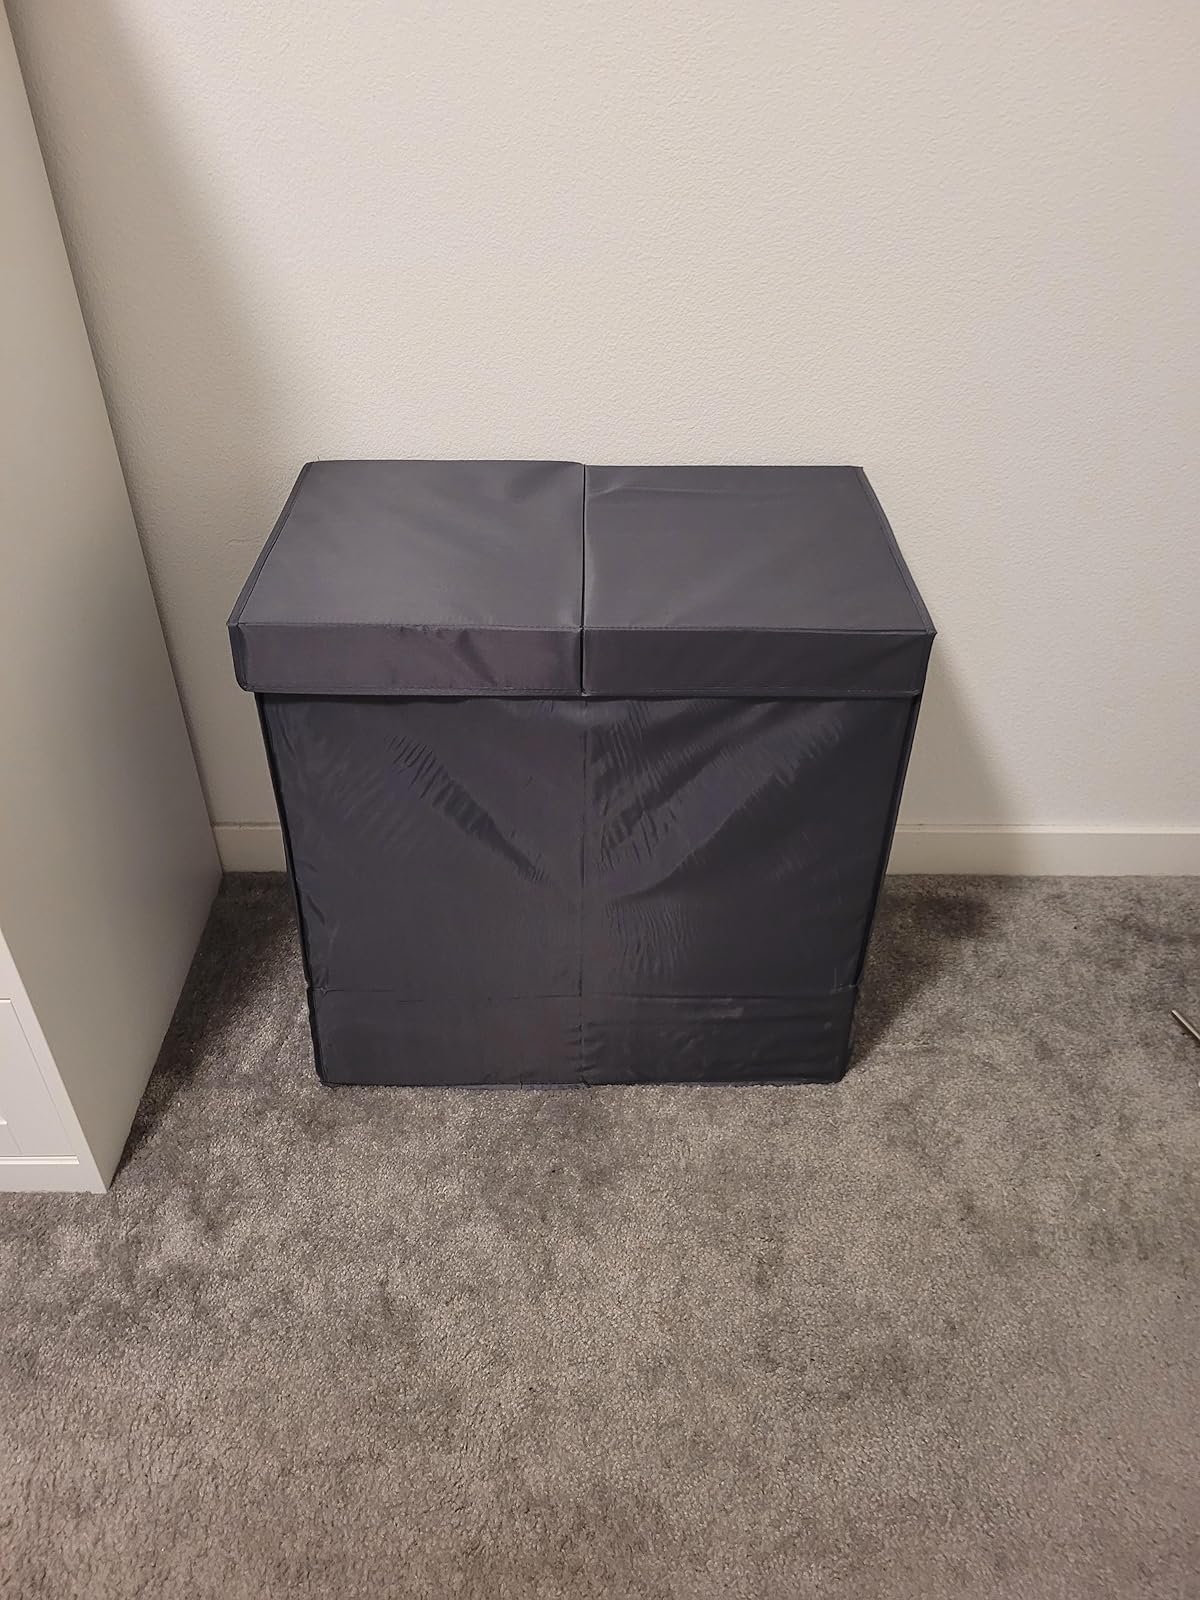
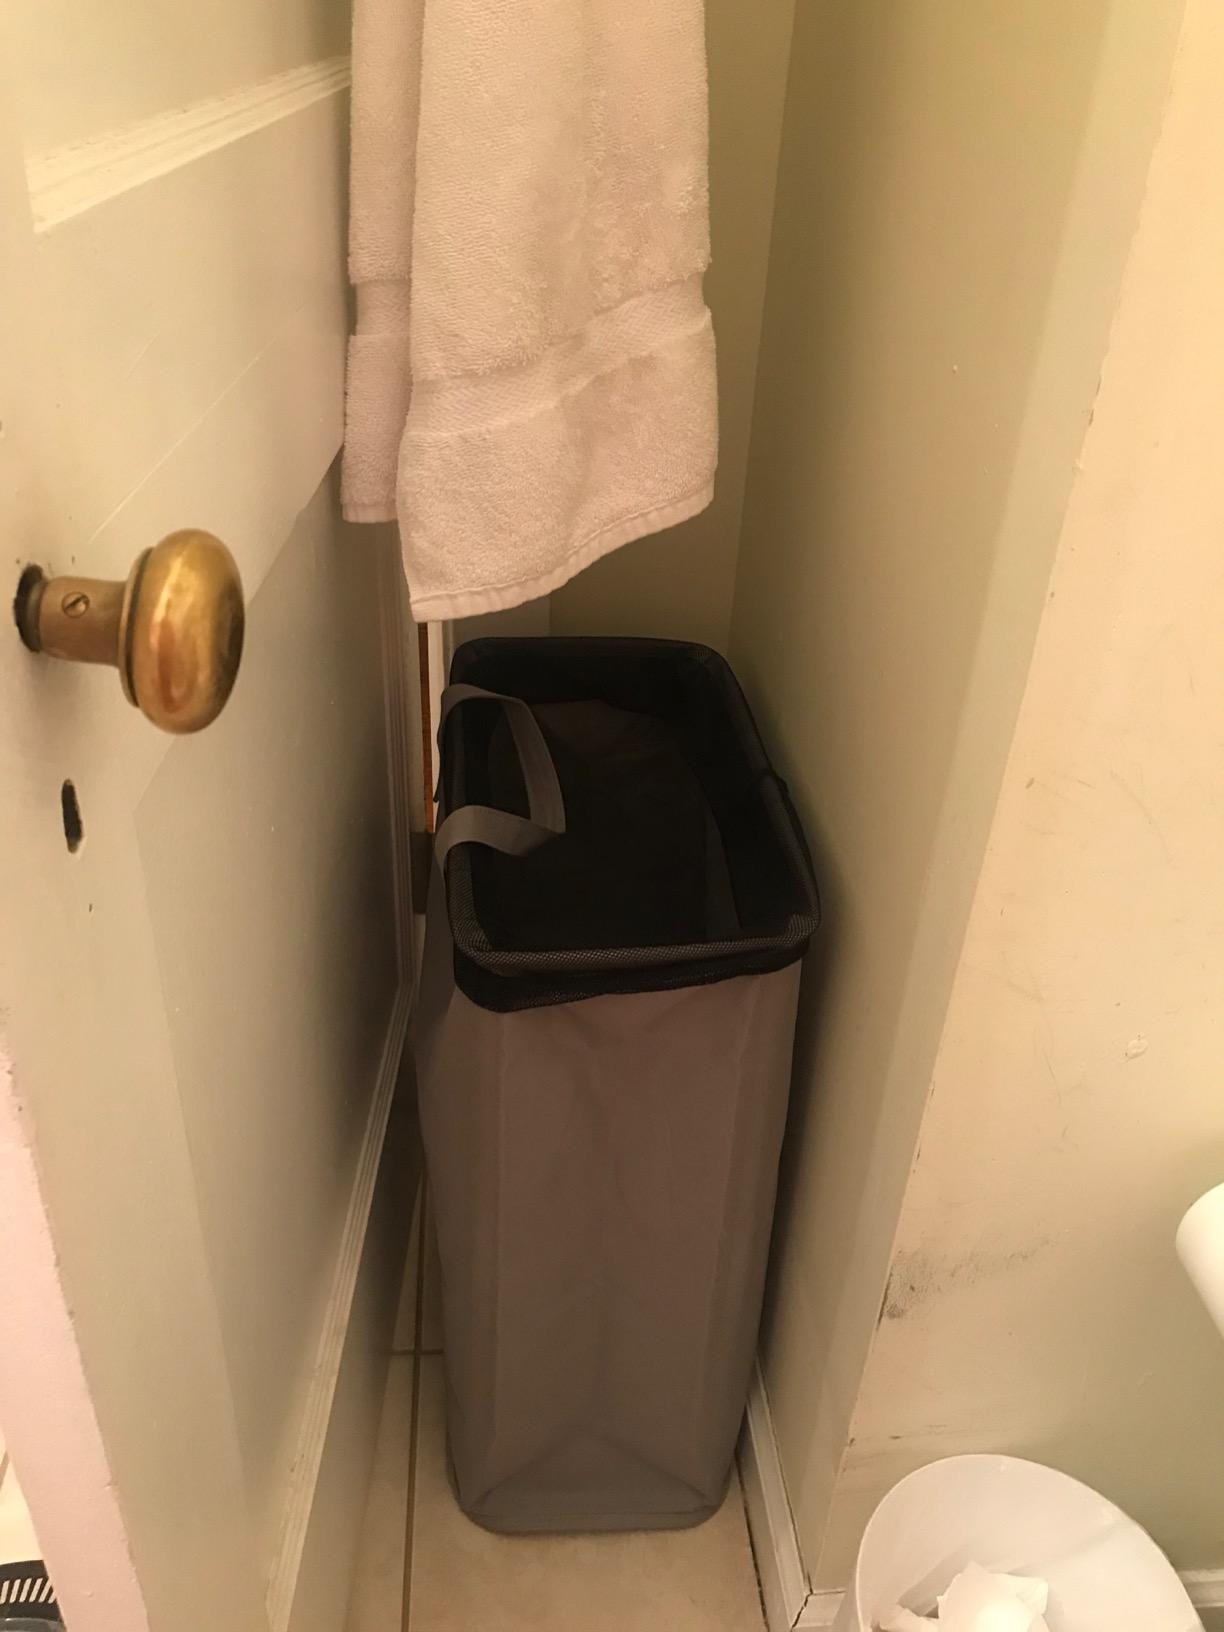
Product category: items_hamper
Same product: no